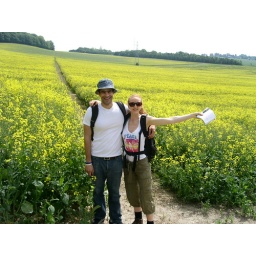
Stevo and Berty in yellow flower dream land